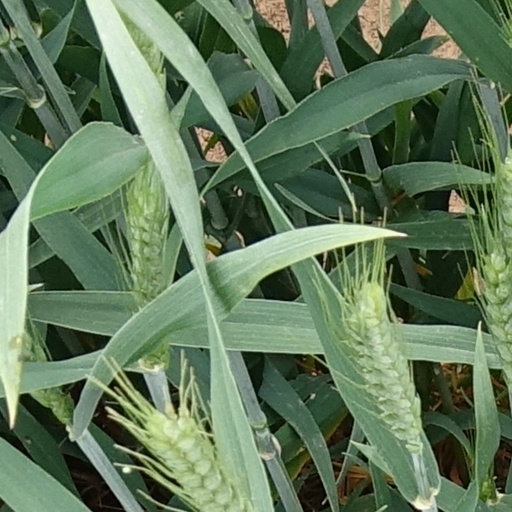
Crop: wheat